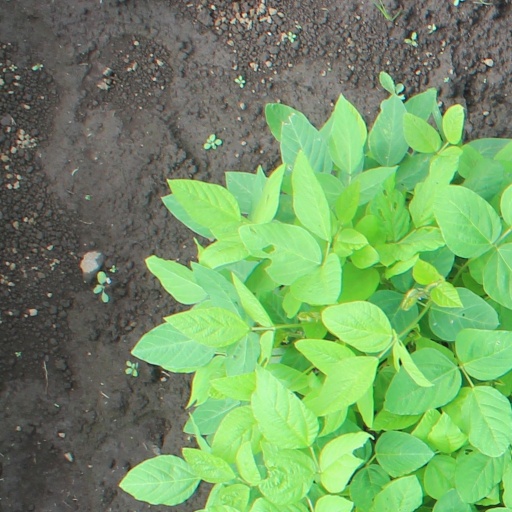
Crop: soybean